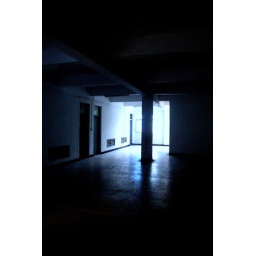
Bright blue light enters the corridor in one of the many &amp;quot;teaching&amp;quot; buildings at Hanshan Normal University, Chaozhou, Guangdong China.